Nils Aage Jegstad

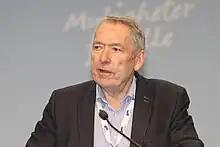
Nils Aage Jegstad

Nils Aage Jegstad (born 12 December 1950) is a Norwegian politician for the Conservative Party.